Mory-Fallo Keïta

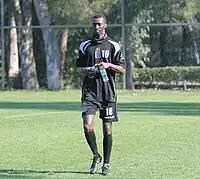
Keïta with Sporting Charleroi

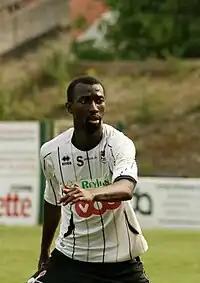
Keïta with Olympic Charleroi

Mory began his footballing career at the age of 12 with his hometown, Conakry-based local side, FC Boly Coleyah. In 2005, he began playing for another local side, Elephants de Coleyah. He signed a one-year contract in 2006 with Baraka Djoma SSG and represented the Conakry-based side at various levels. He first moved out of Guinea in 2007 to Belgium where he began plying his trade with the junior sides of Belgian giants, Sporting Charleroi